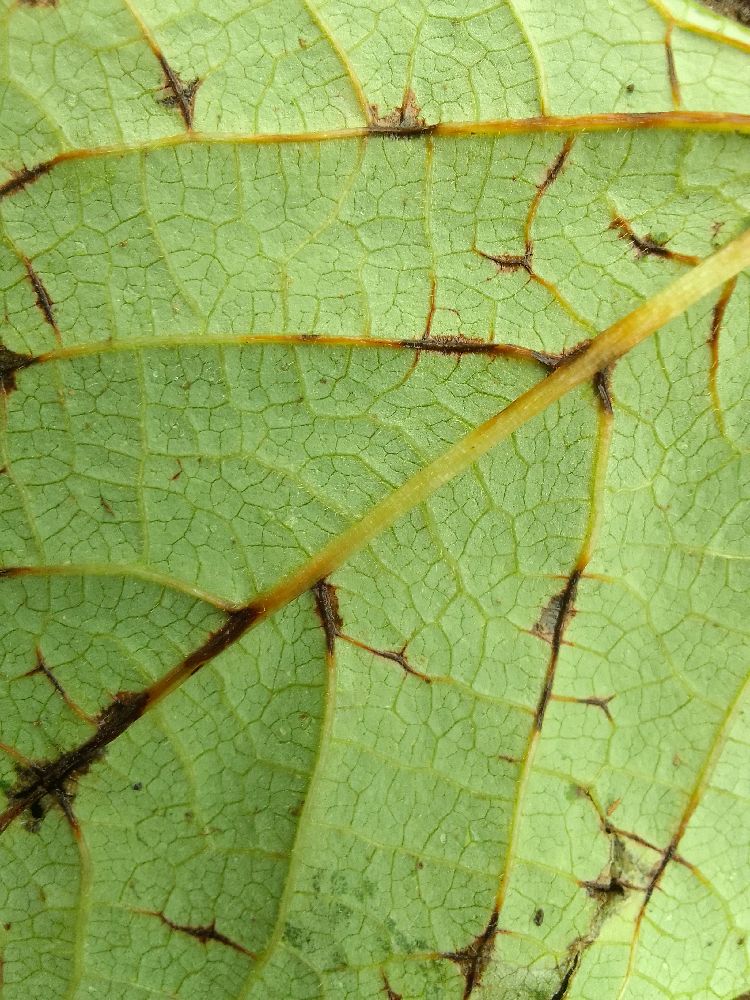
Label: anthracnose